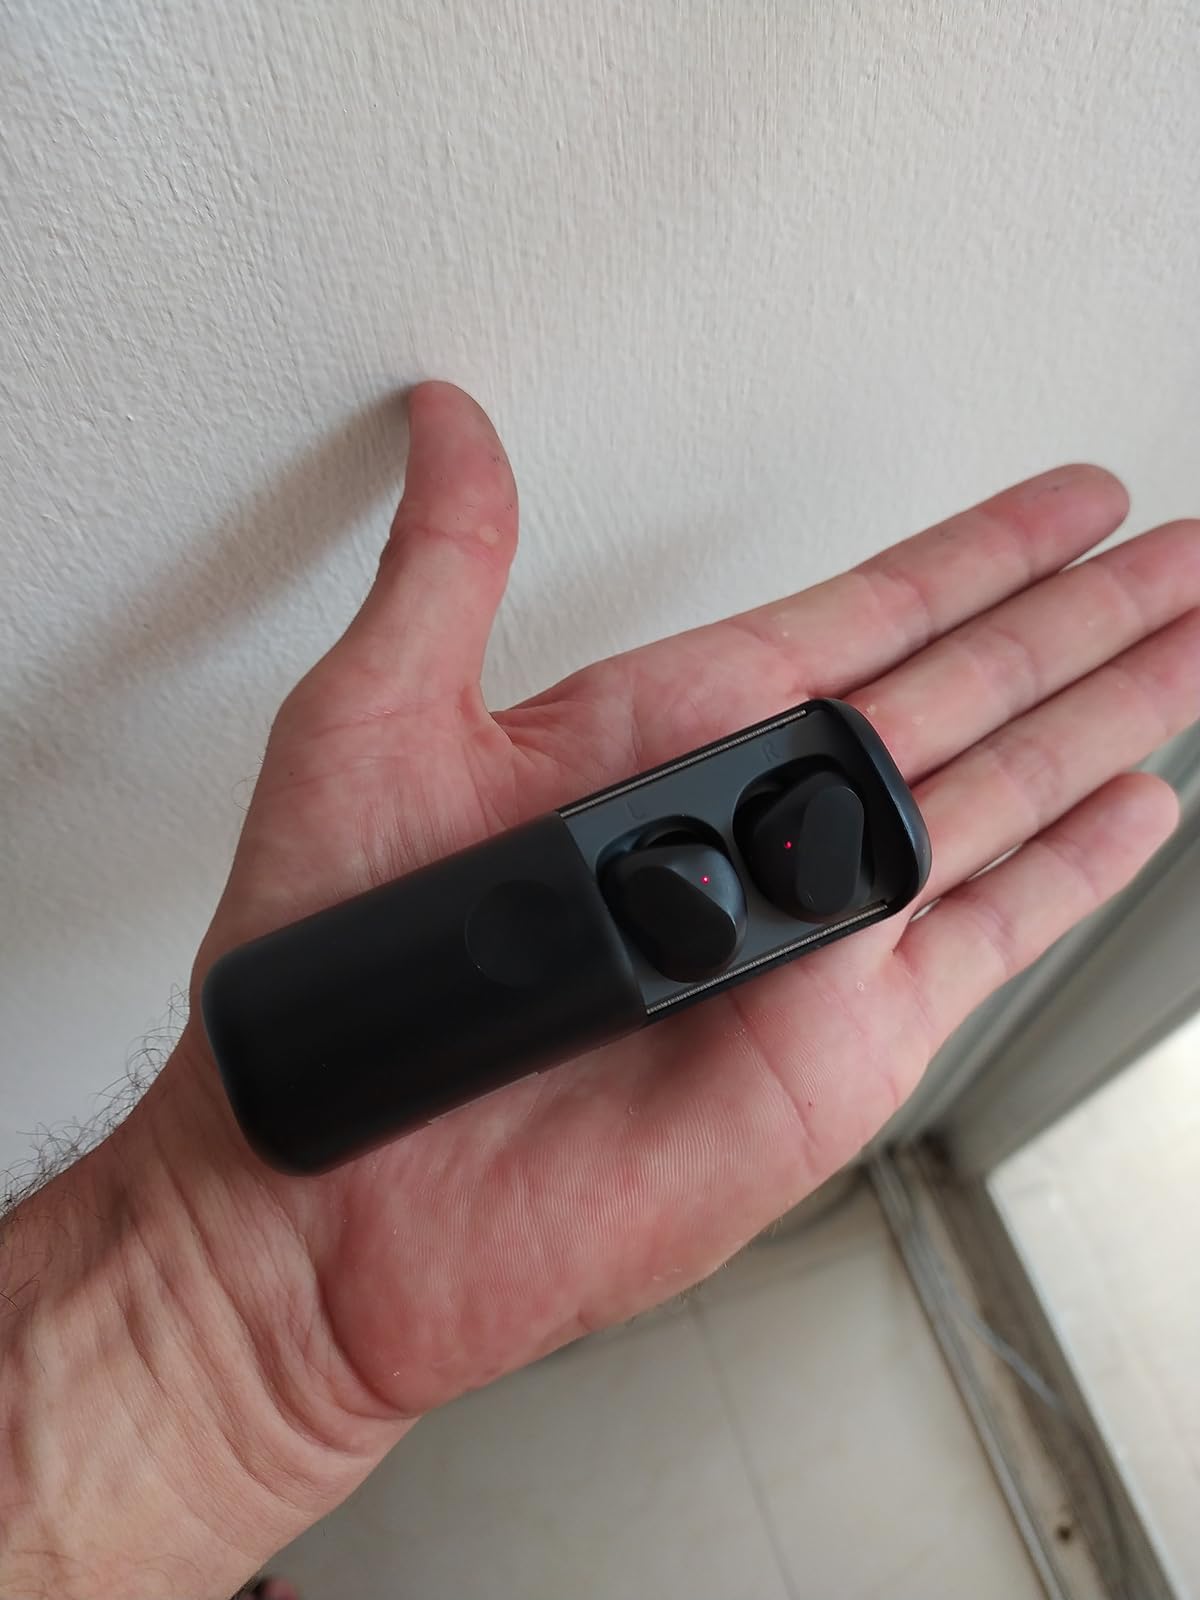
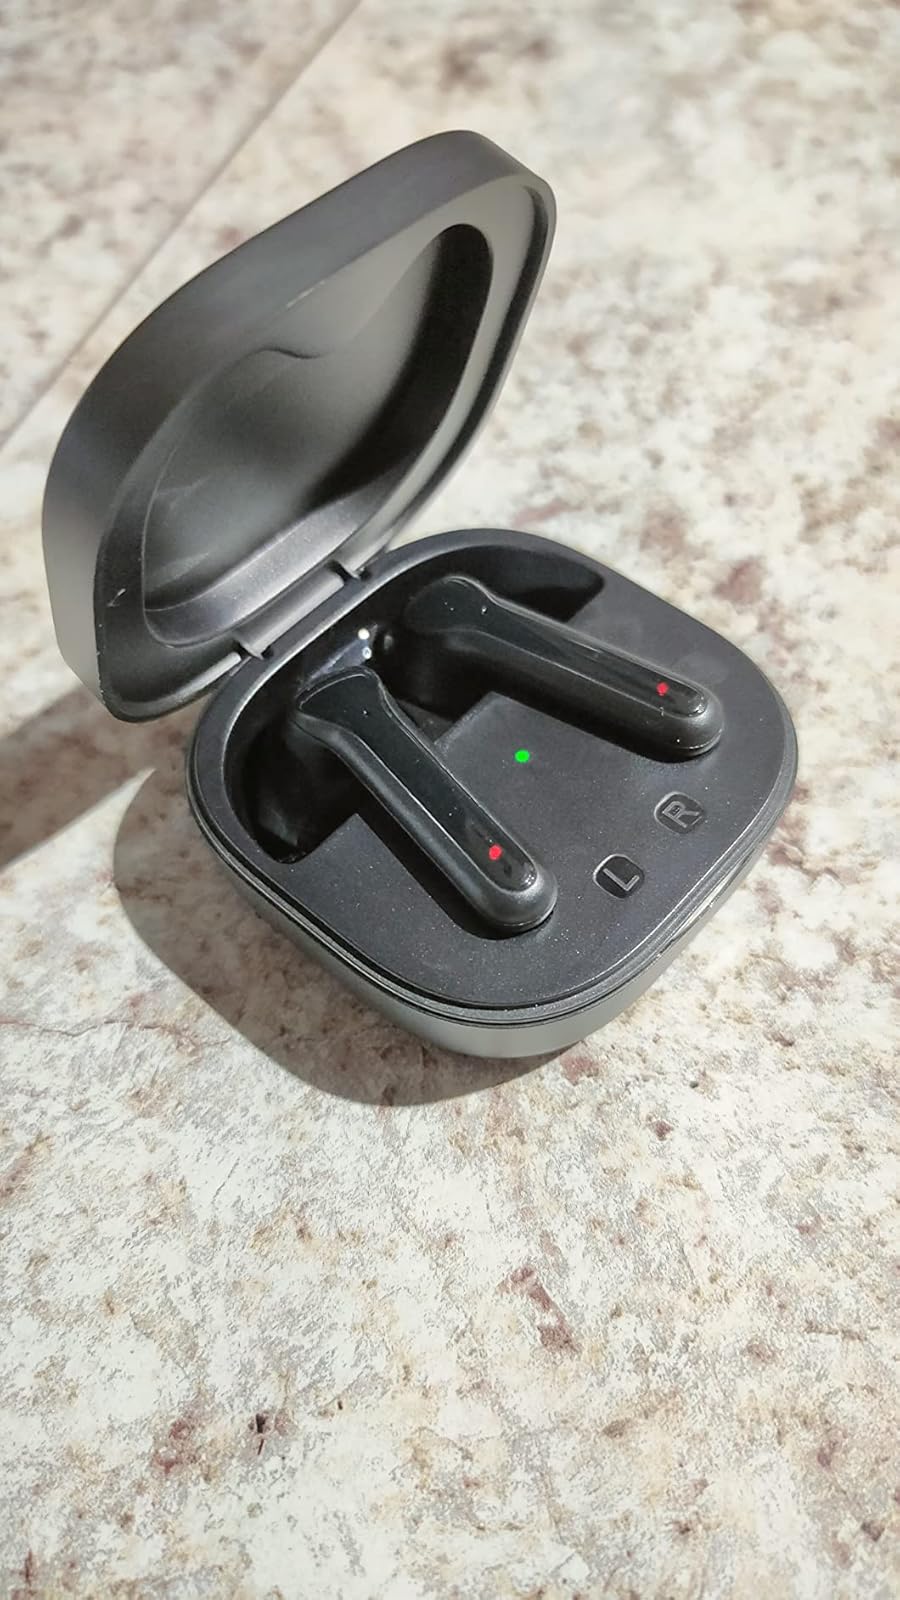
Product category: earbuds
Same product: no